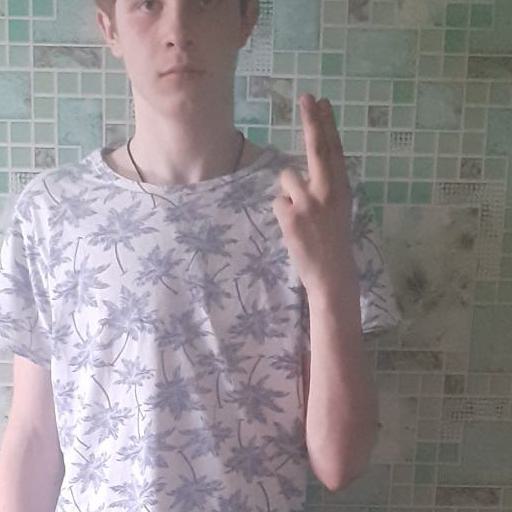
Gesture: two_up_inverted